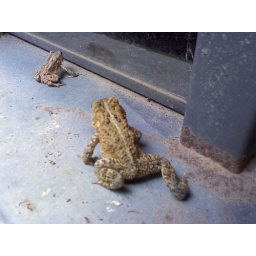
tree toads trapped in the cellar window well